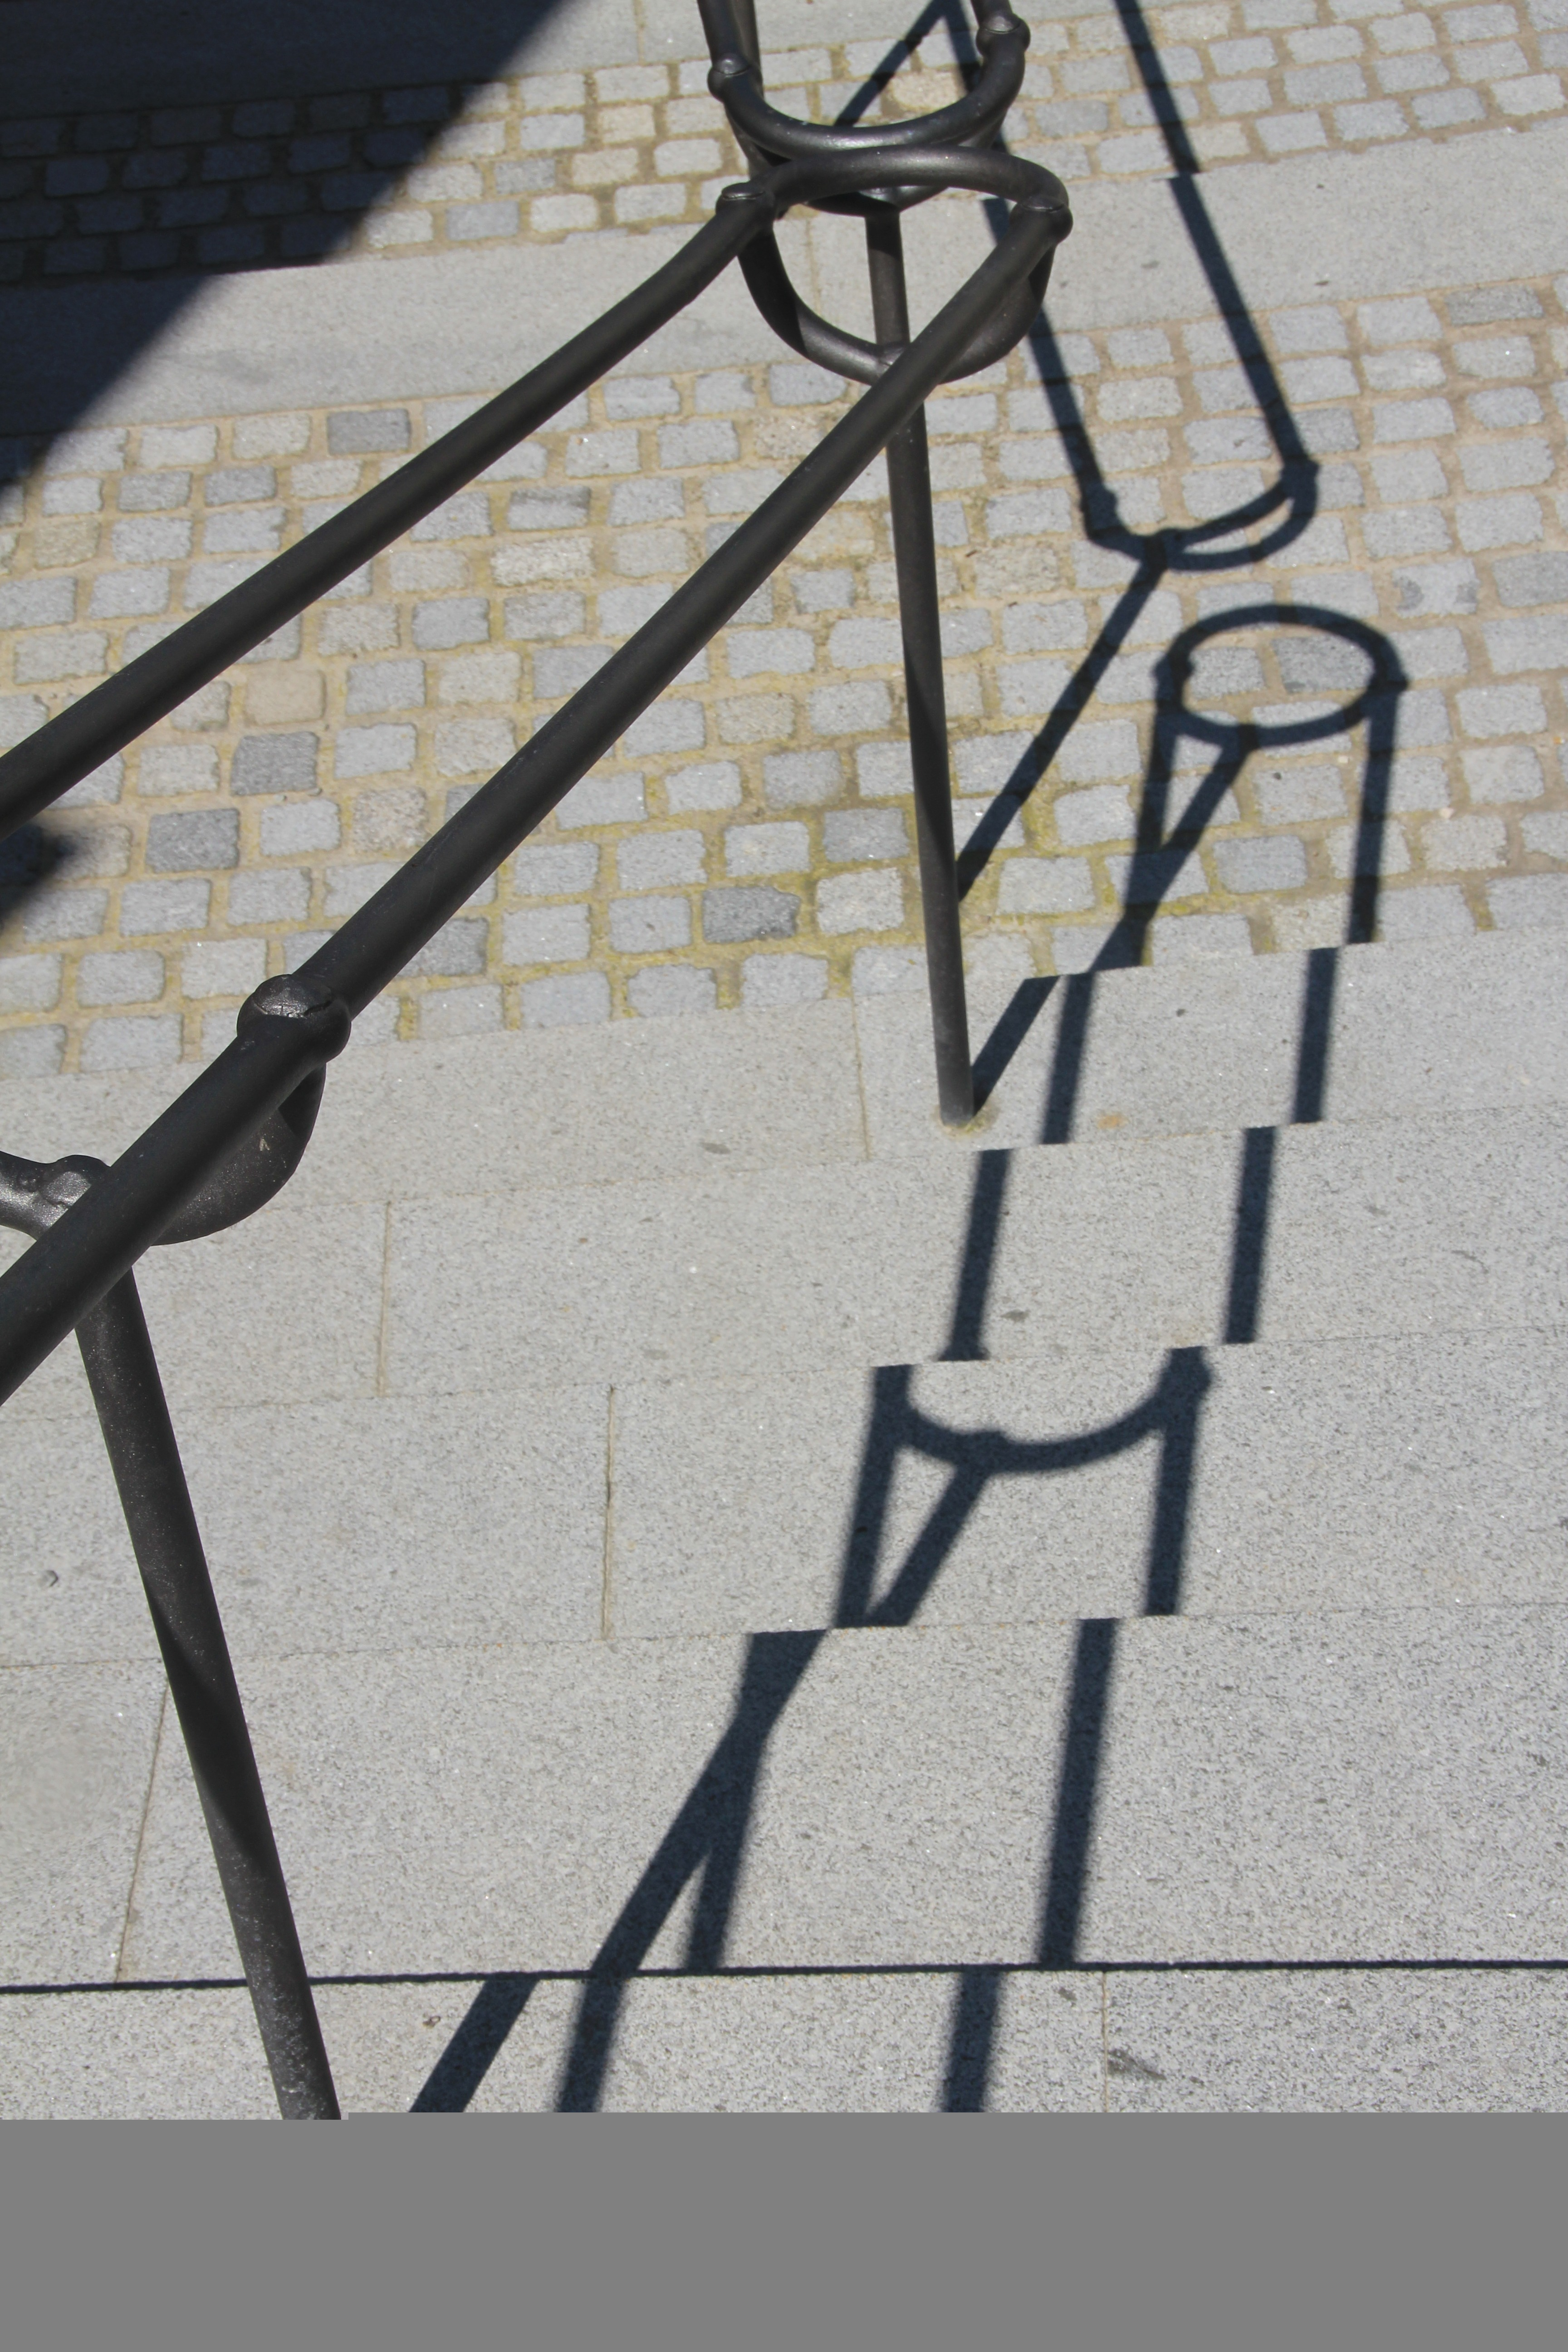
architecture, sun, number, staircase, railing, line, shadow, font, art, stairs, iron, calligraphy, rise, shape, gradually